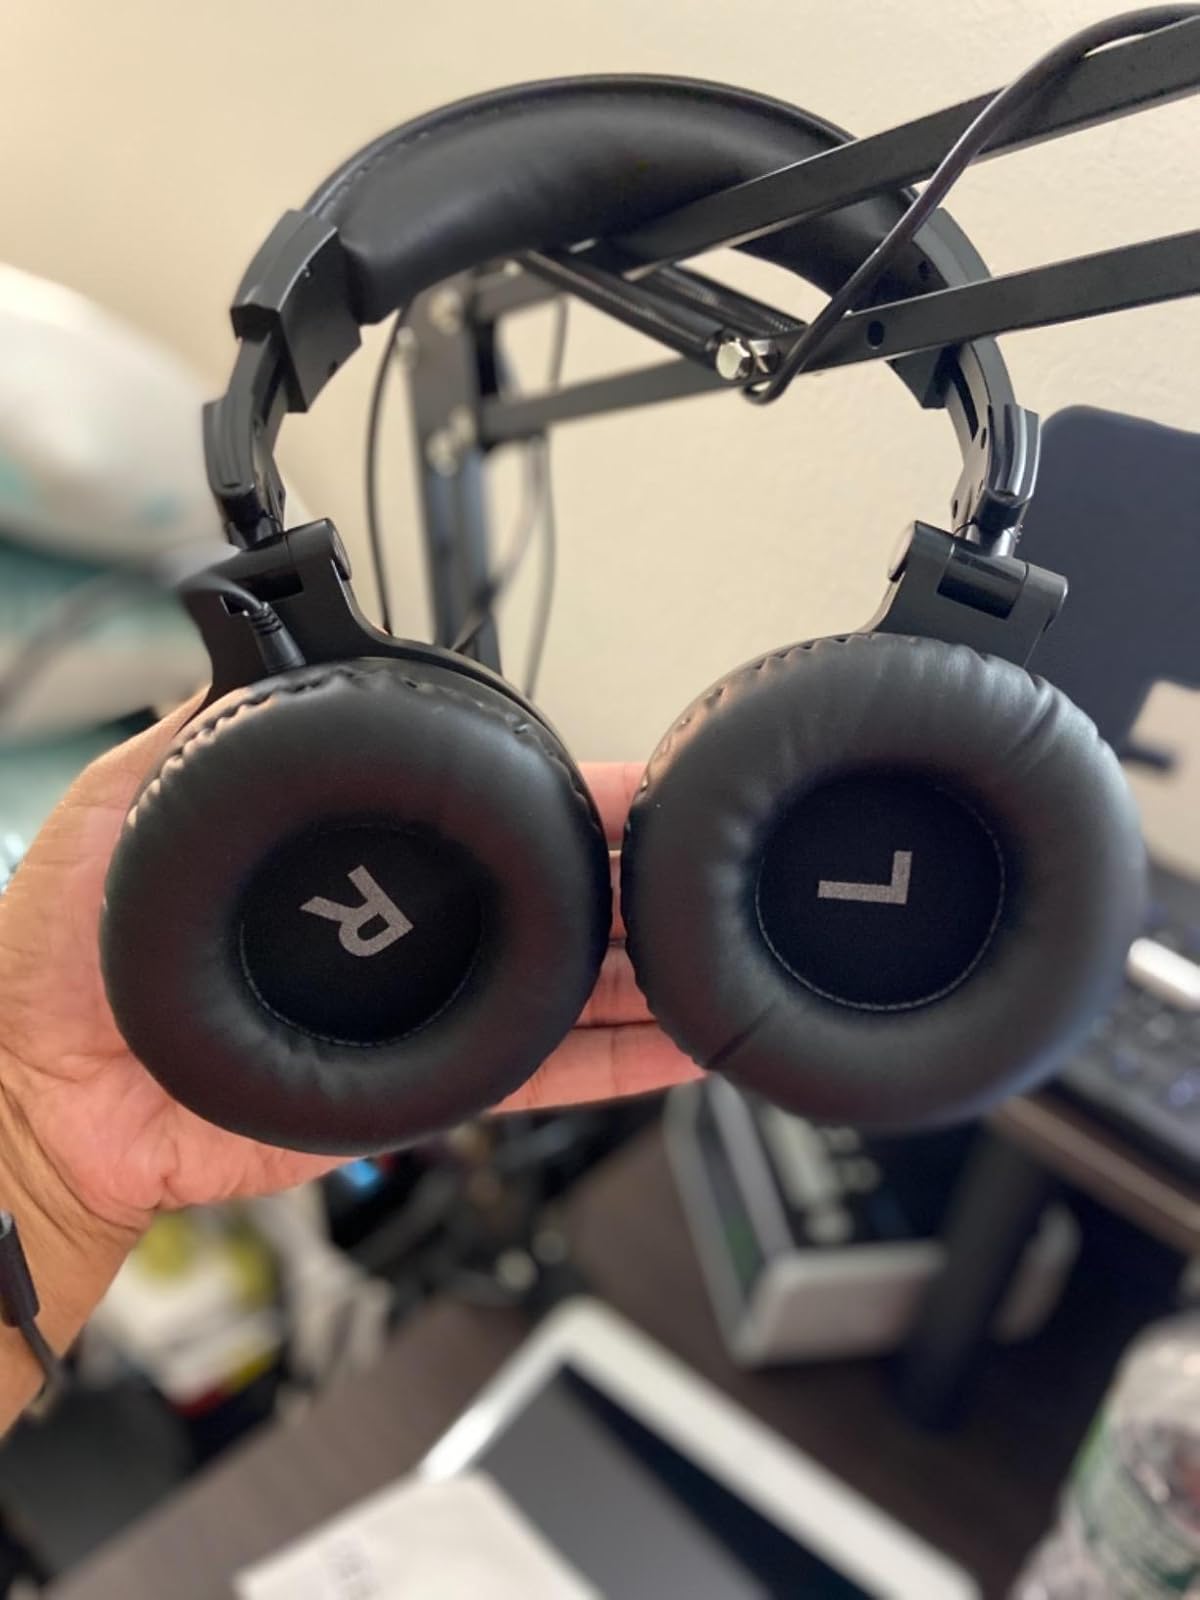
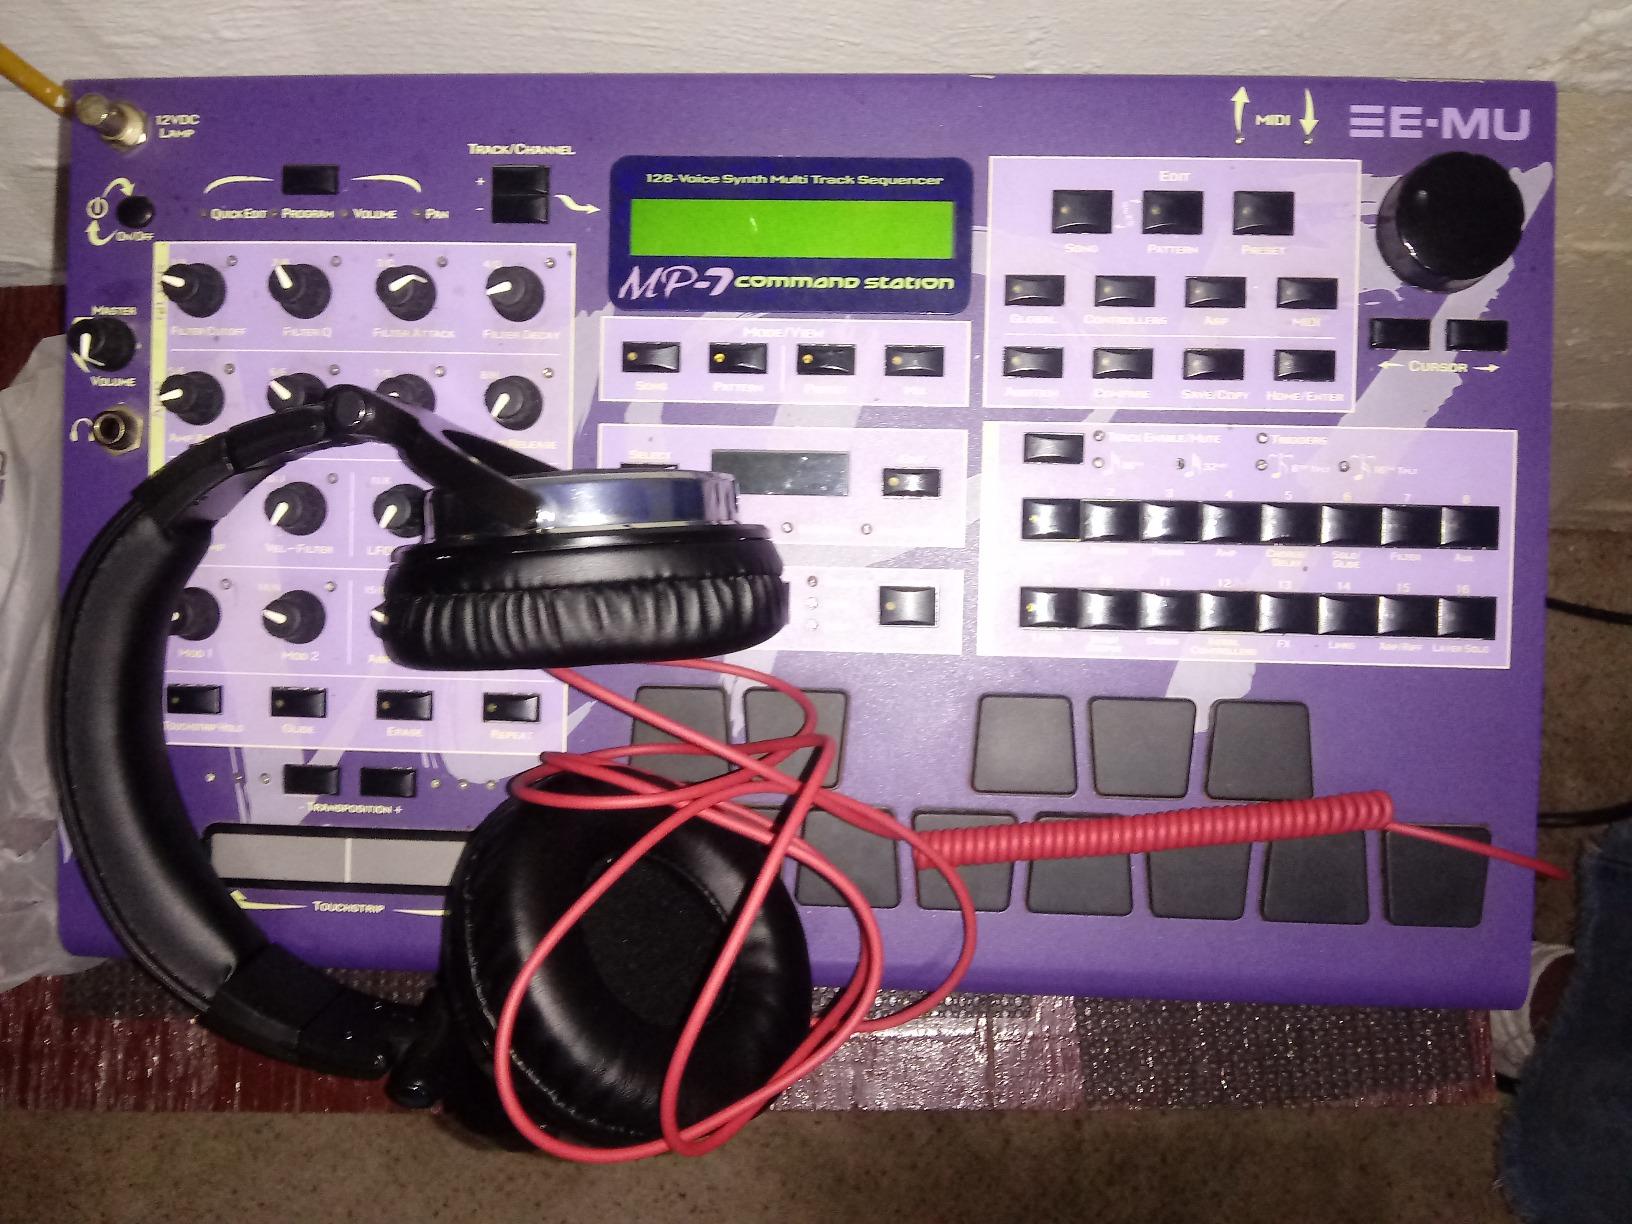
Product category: headphones
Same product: yes